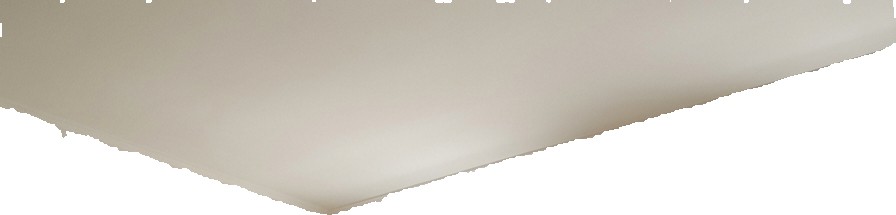
Surface category: ceiling